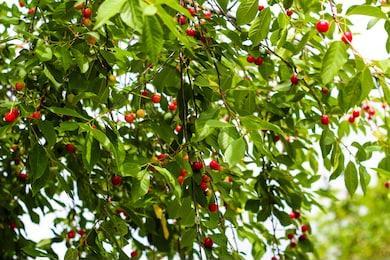
Label: cherry